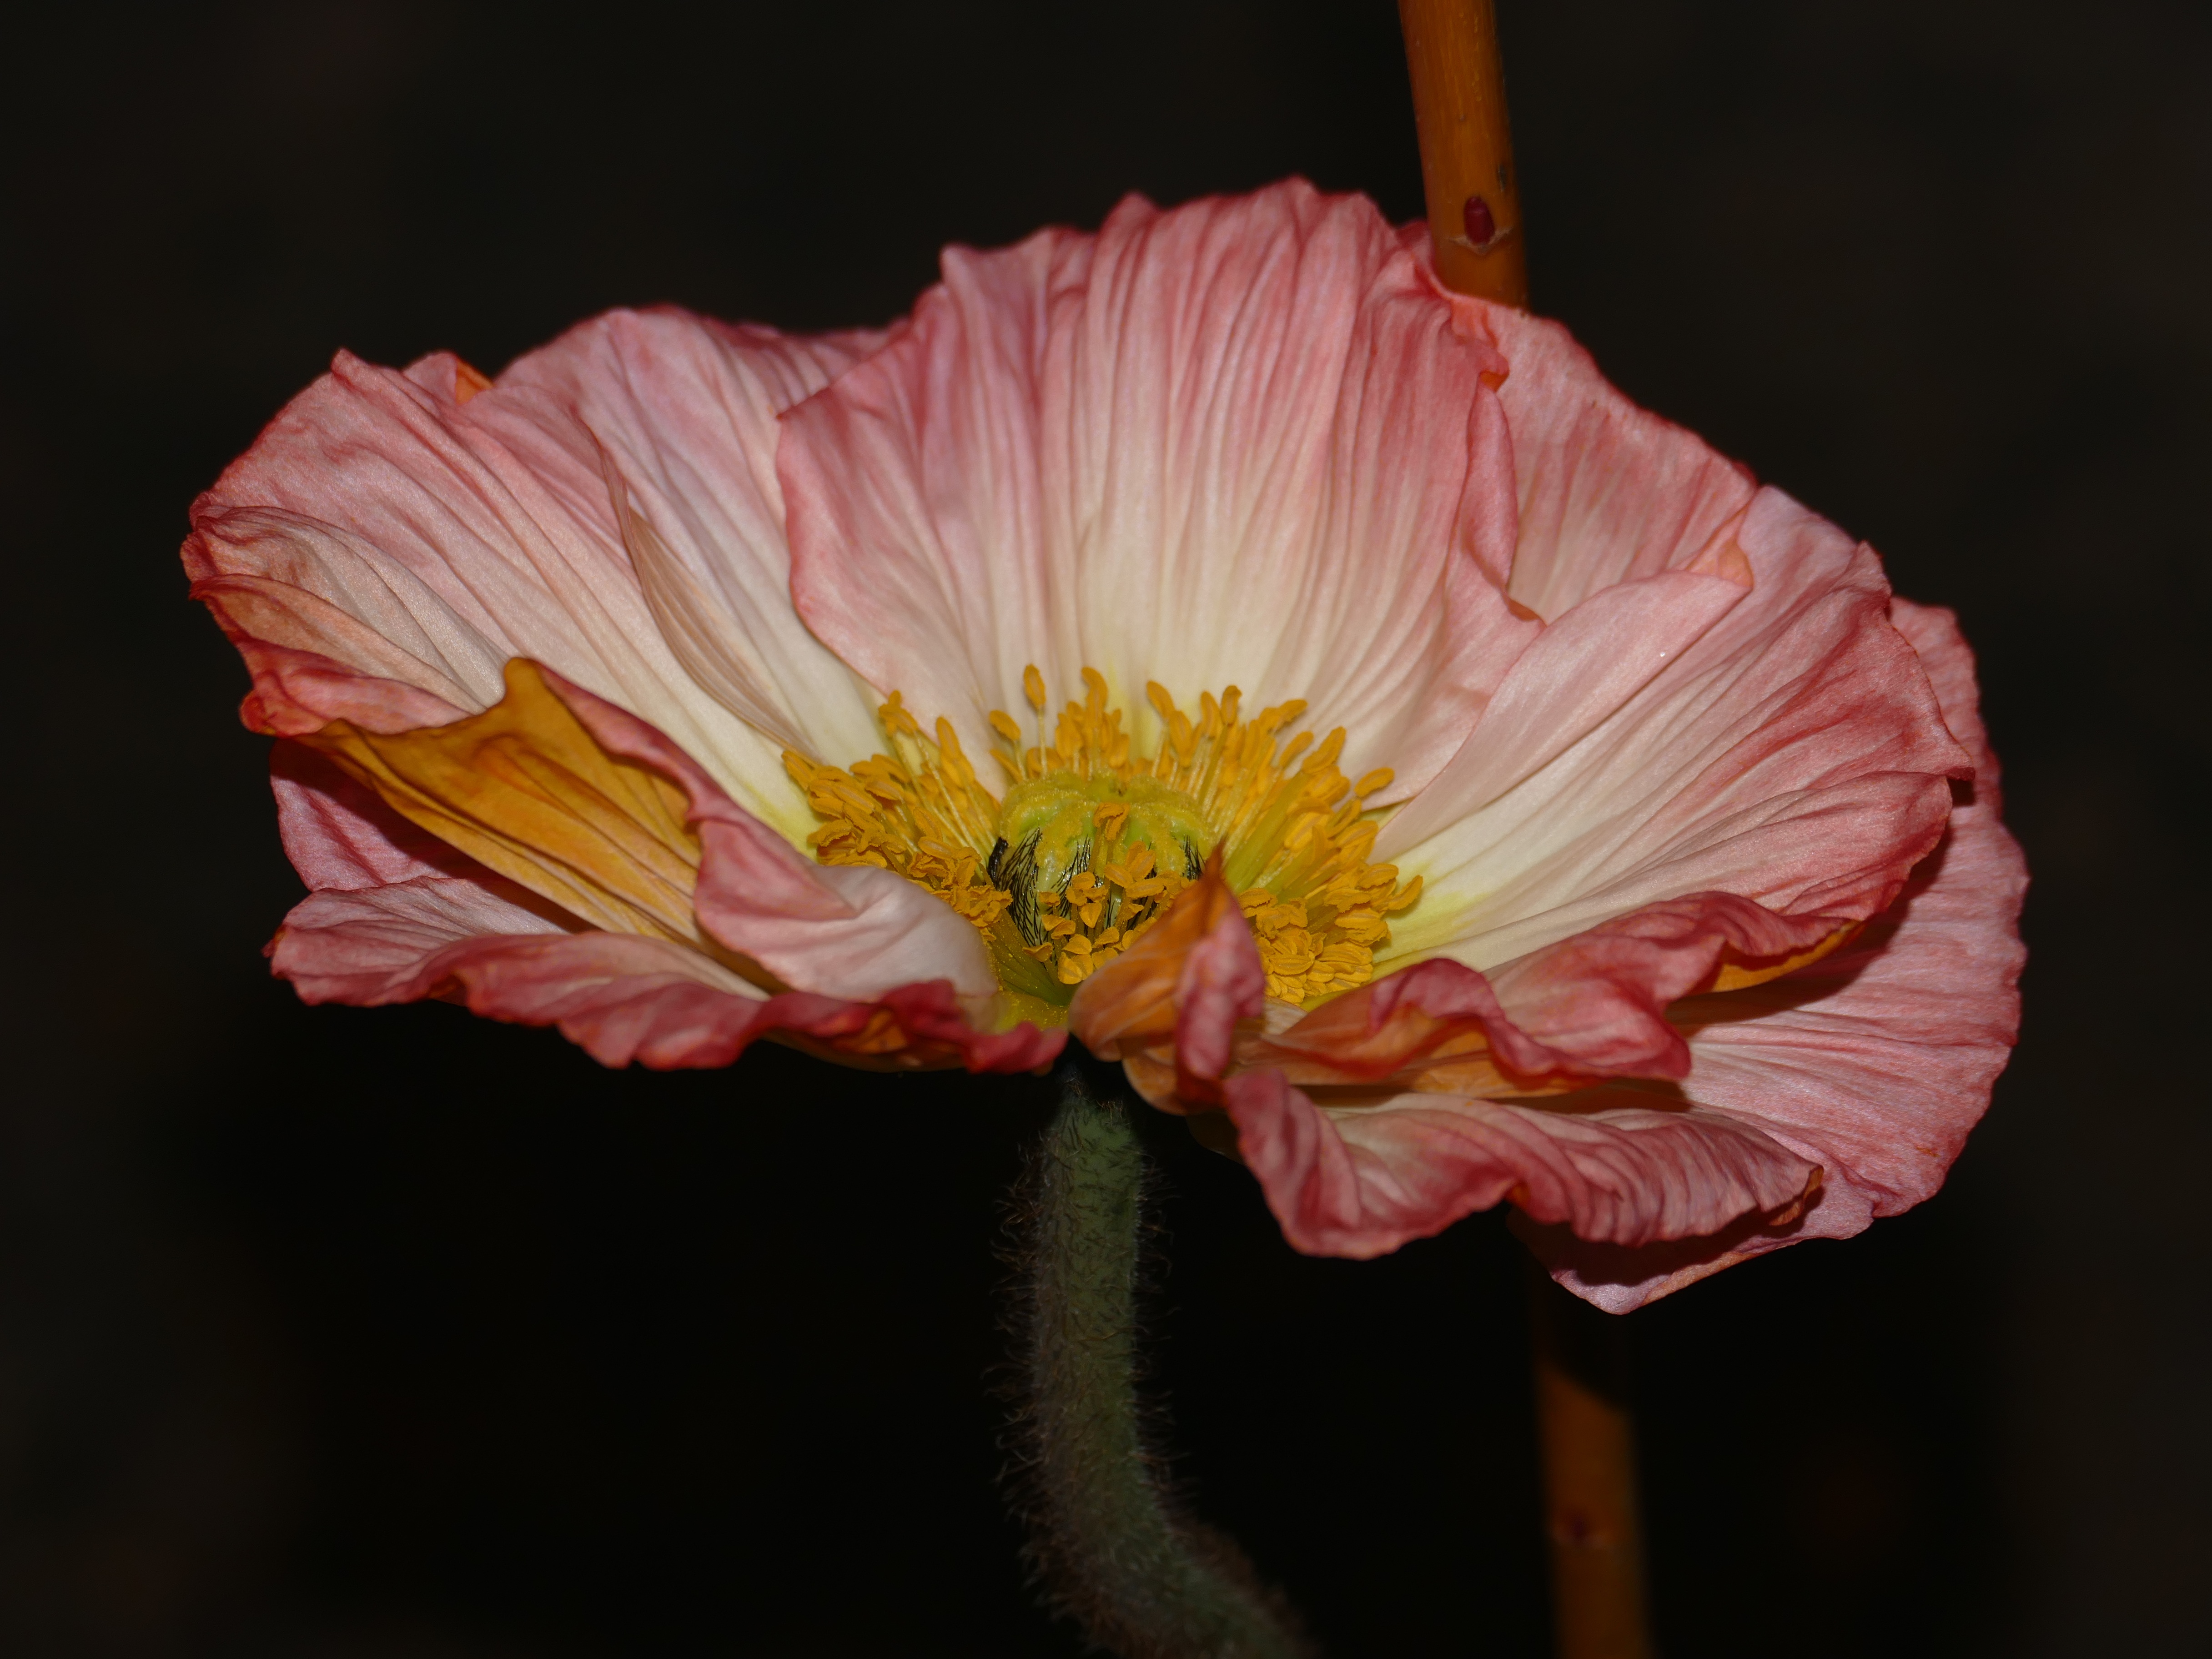
blossom, plant, flower, petal, bloom, red, yellow, pink, flora, close up, poppy, anemone, macro photography, flowering plant, hahnenfu gew chs, crown anemone, plant stem, land plant, stamen crown anemone